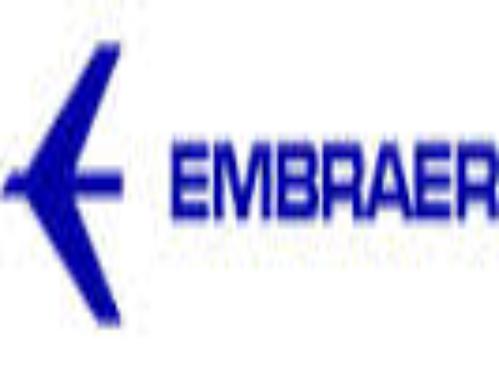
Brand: Embraer
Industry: Transportation